J. Lee Nicholson

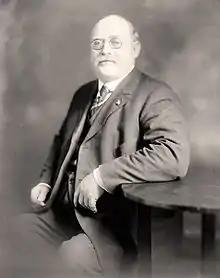
J. Lee Nicholson

Jerome Lee (J. Lee) Nicholson (1863 – November 2, 1924) was an American accountant, industrial consultant, author and educator at the New York University and Columbia University, known as pioneer in cost accounting. He is considered in the United States to be the "father of cost accounting."